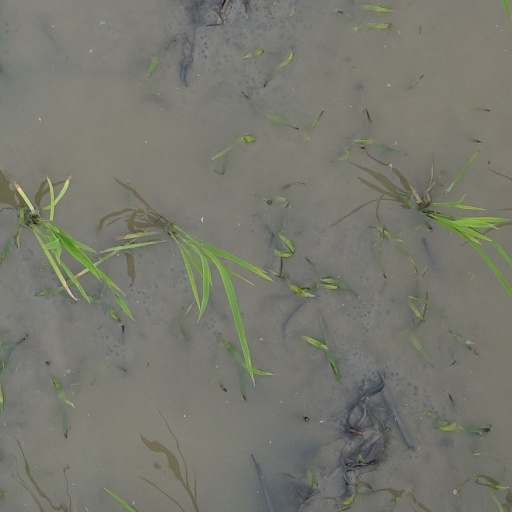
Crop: rice